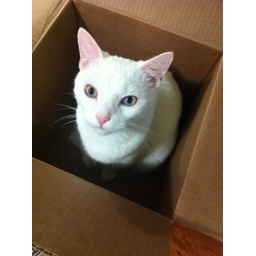
Just a cat in a box